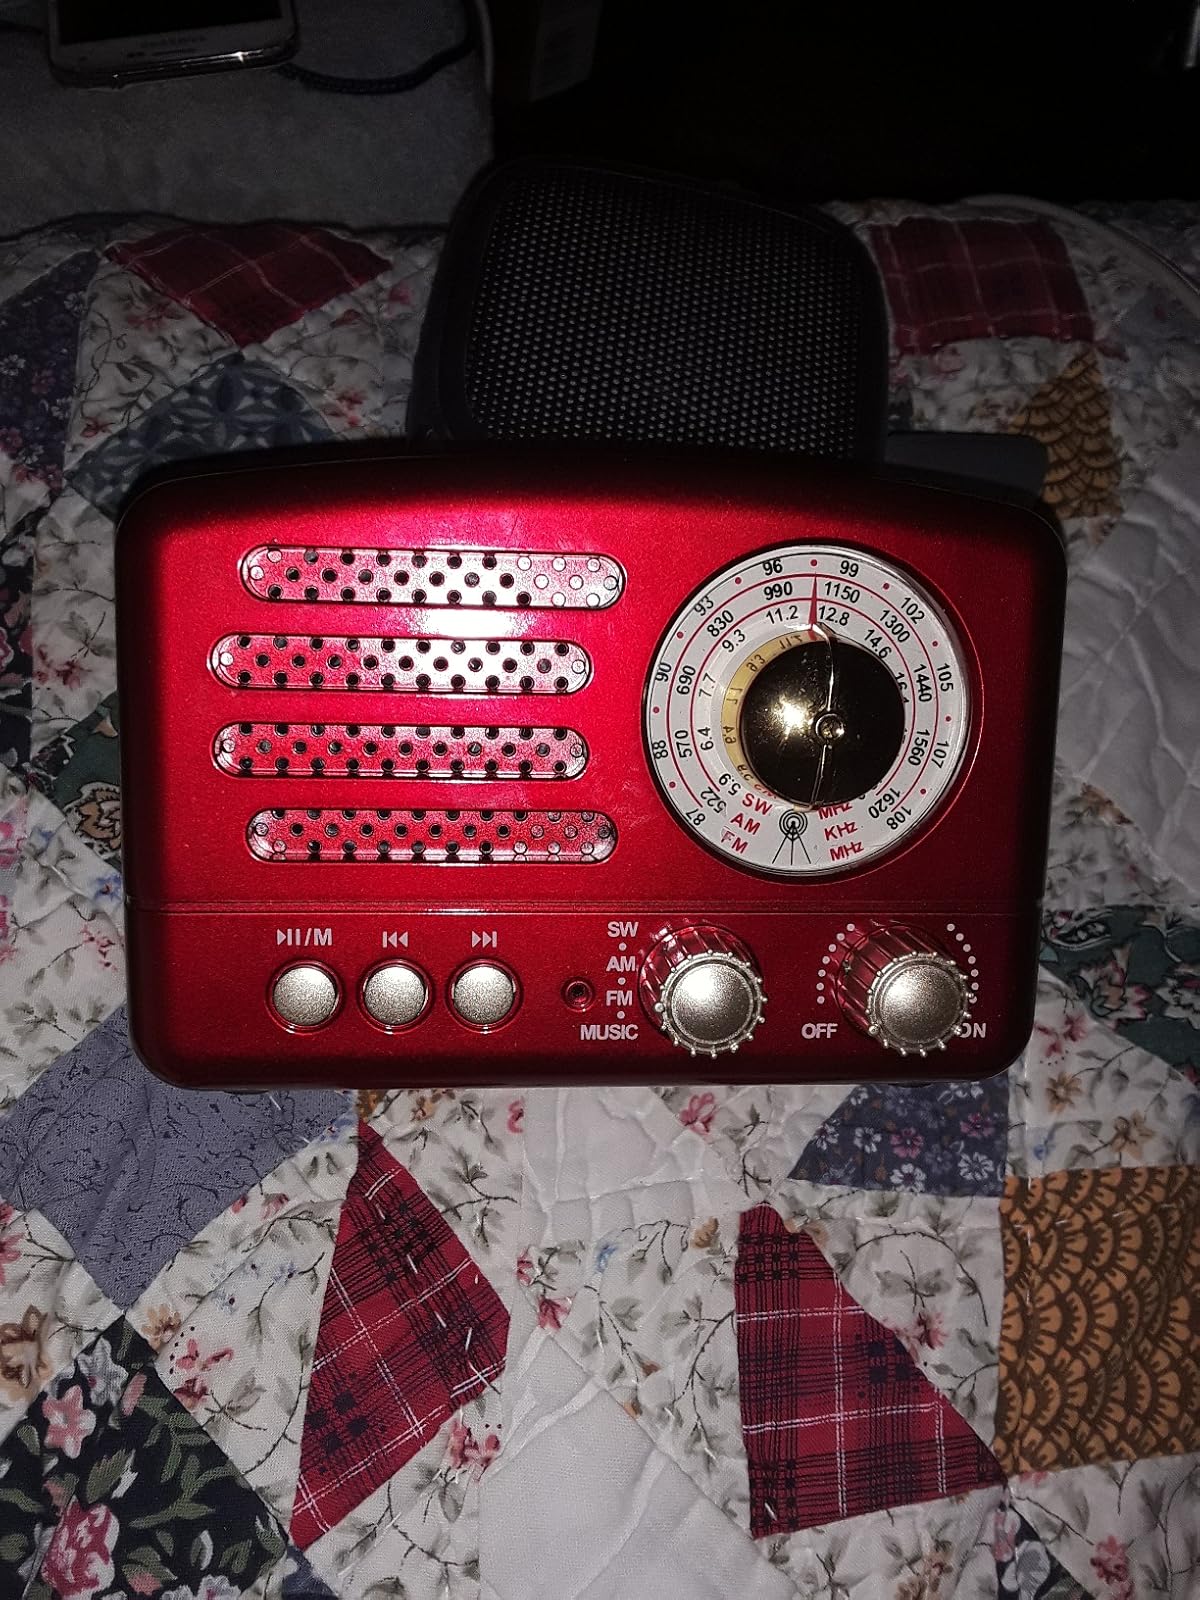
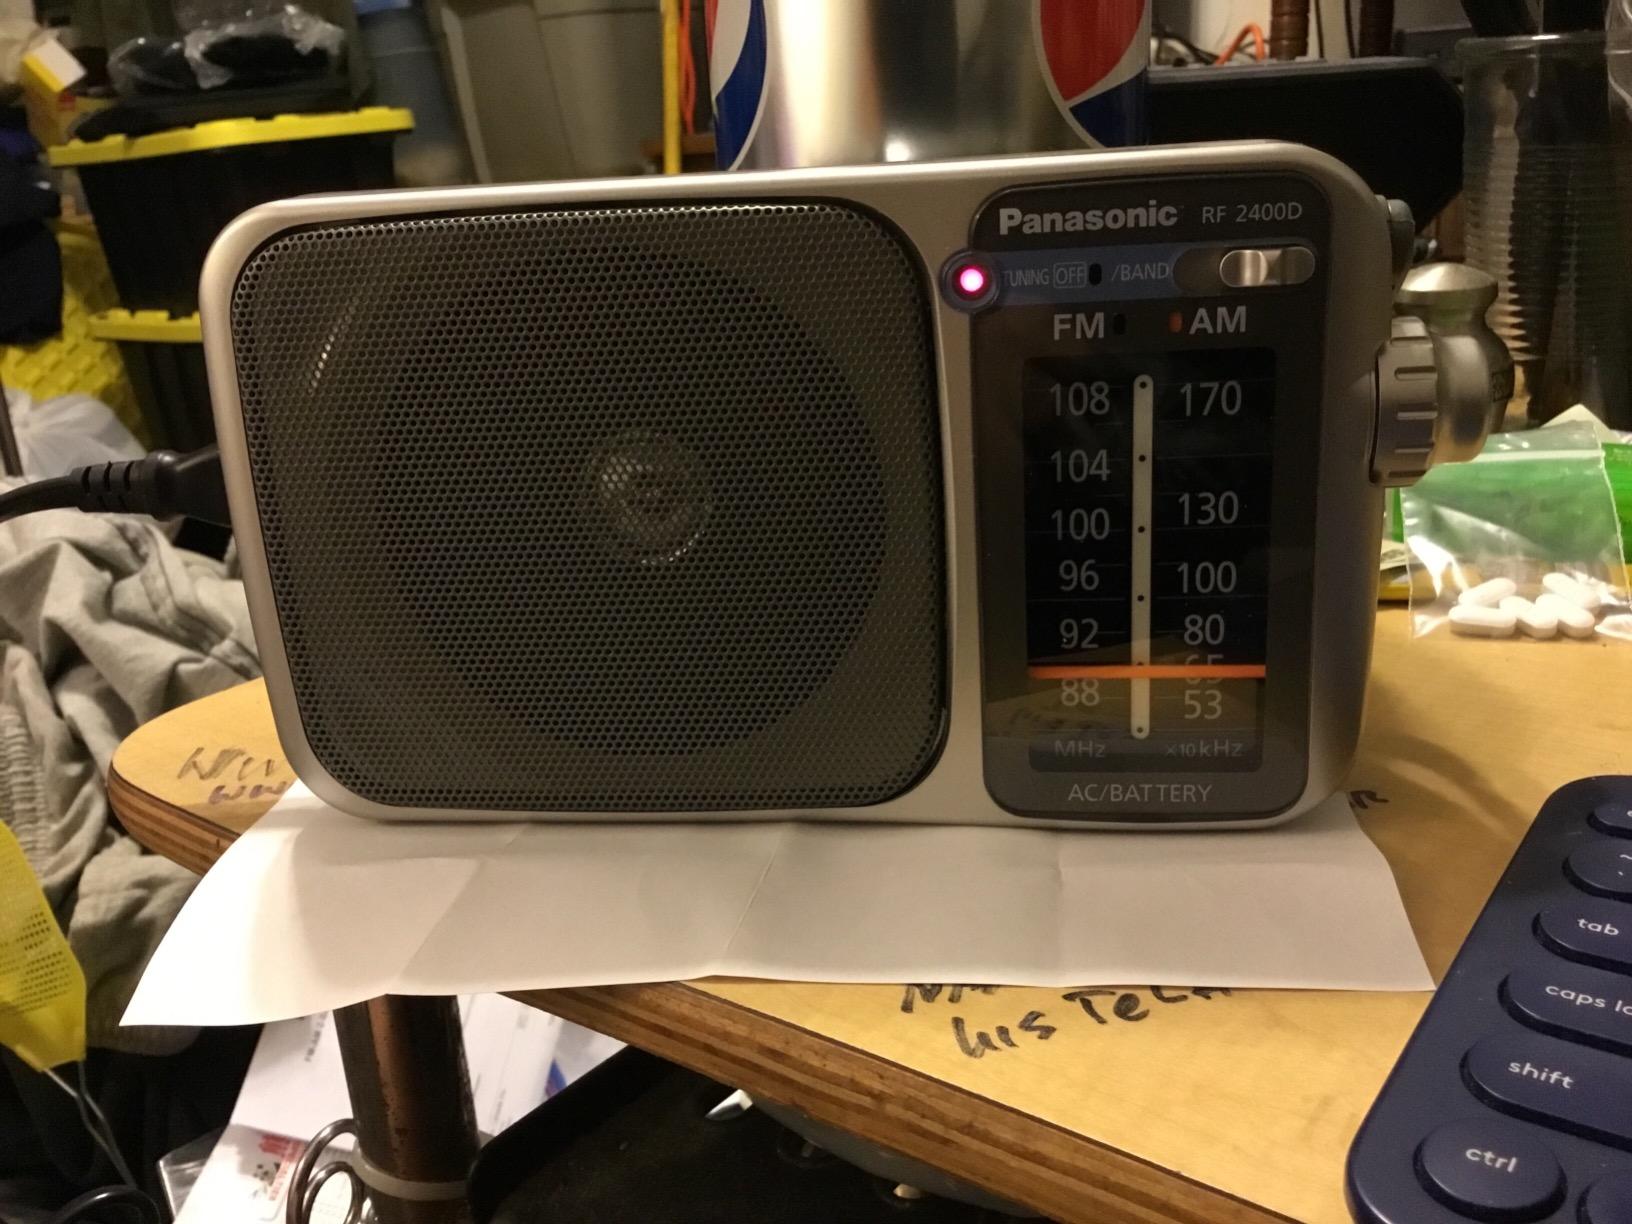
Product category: radio
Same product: no